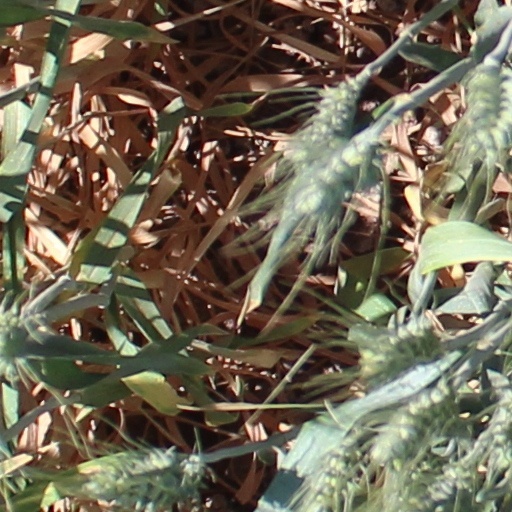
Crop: wheat